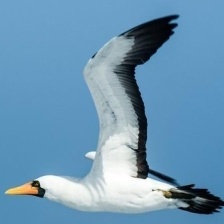
Species: MASKED BOOBY
Scientific name: SULA DACTYLATRA